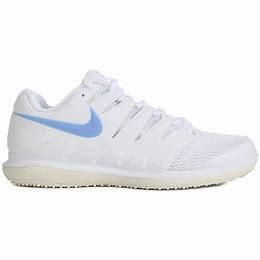
Brand: Nike
Model: Court Air Zoom Vapor X